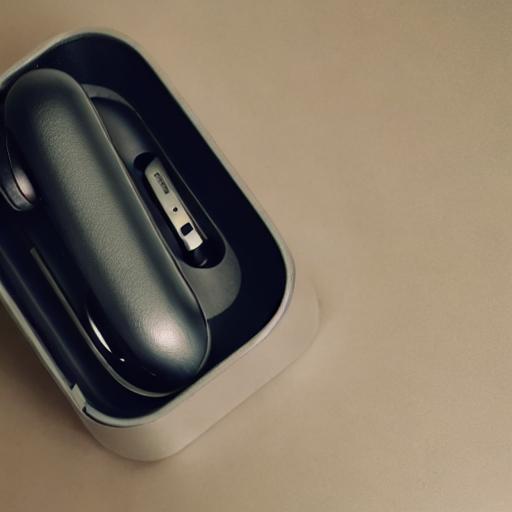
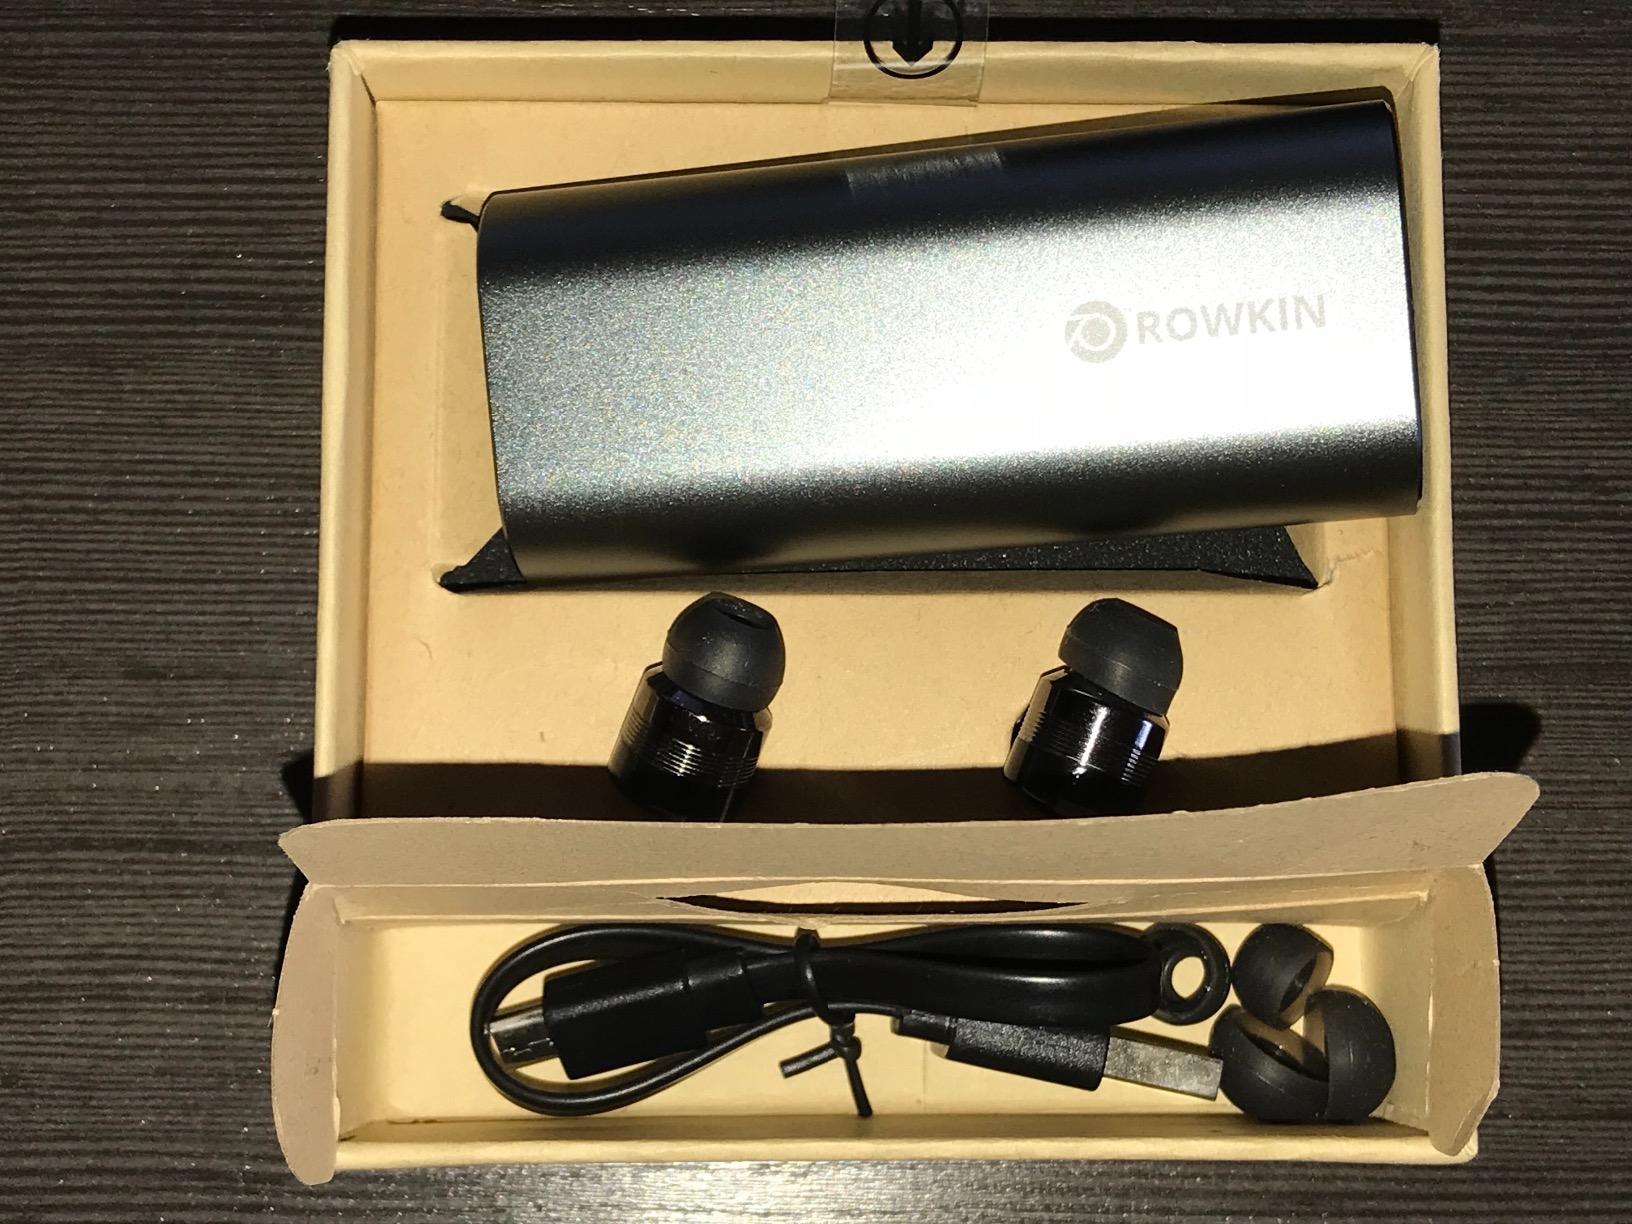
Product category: headphones
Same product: no